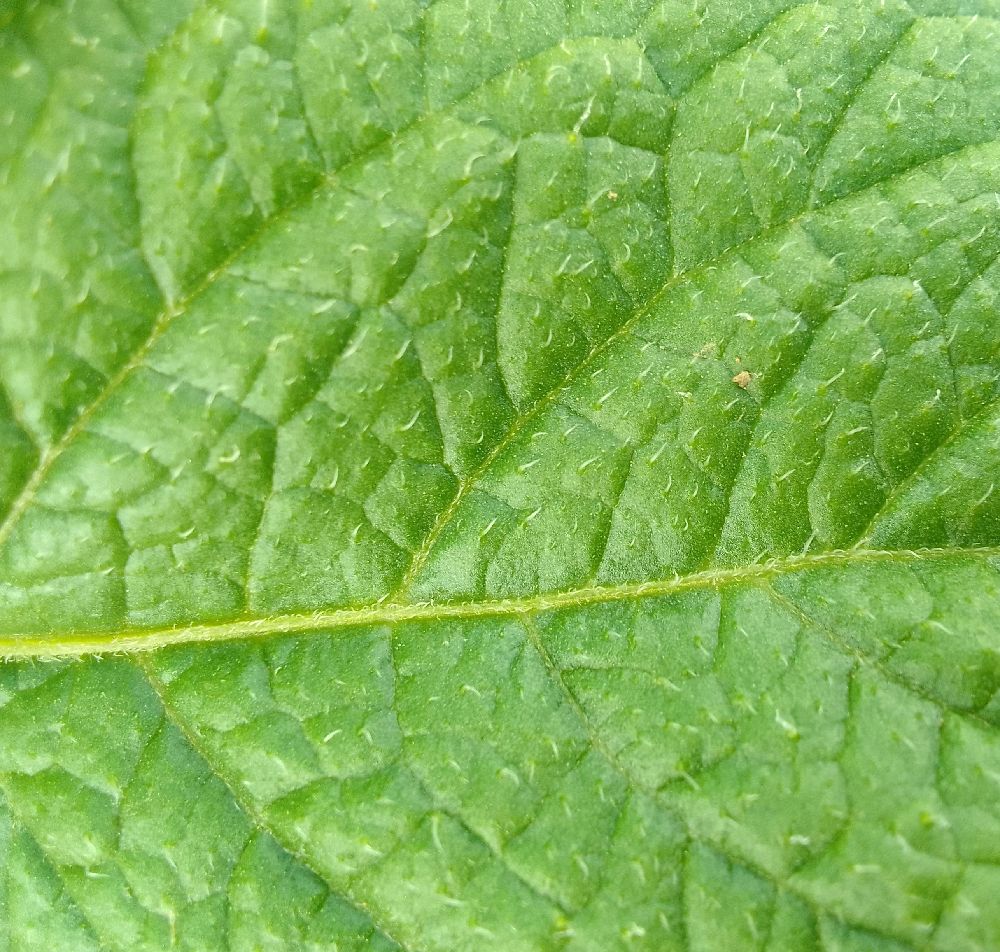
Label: Healthy